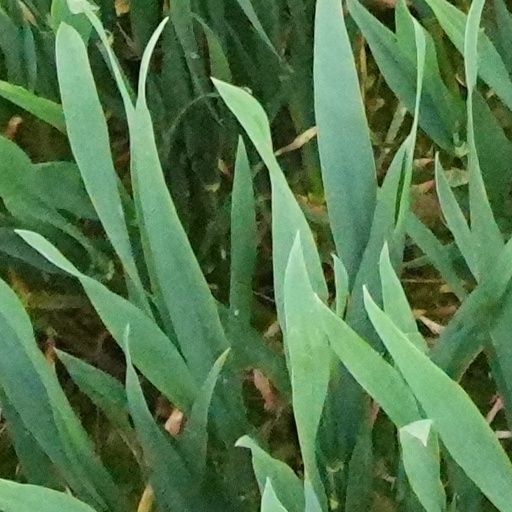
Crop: wheat